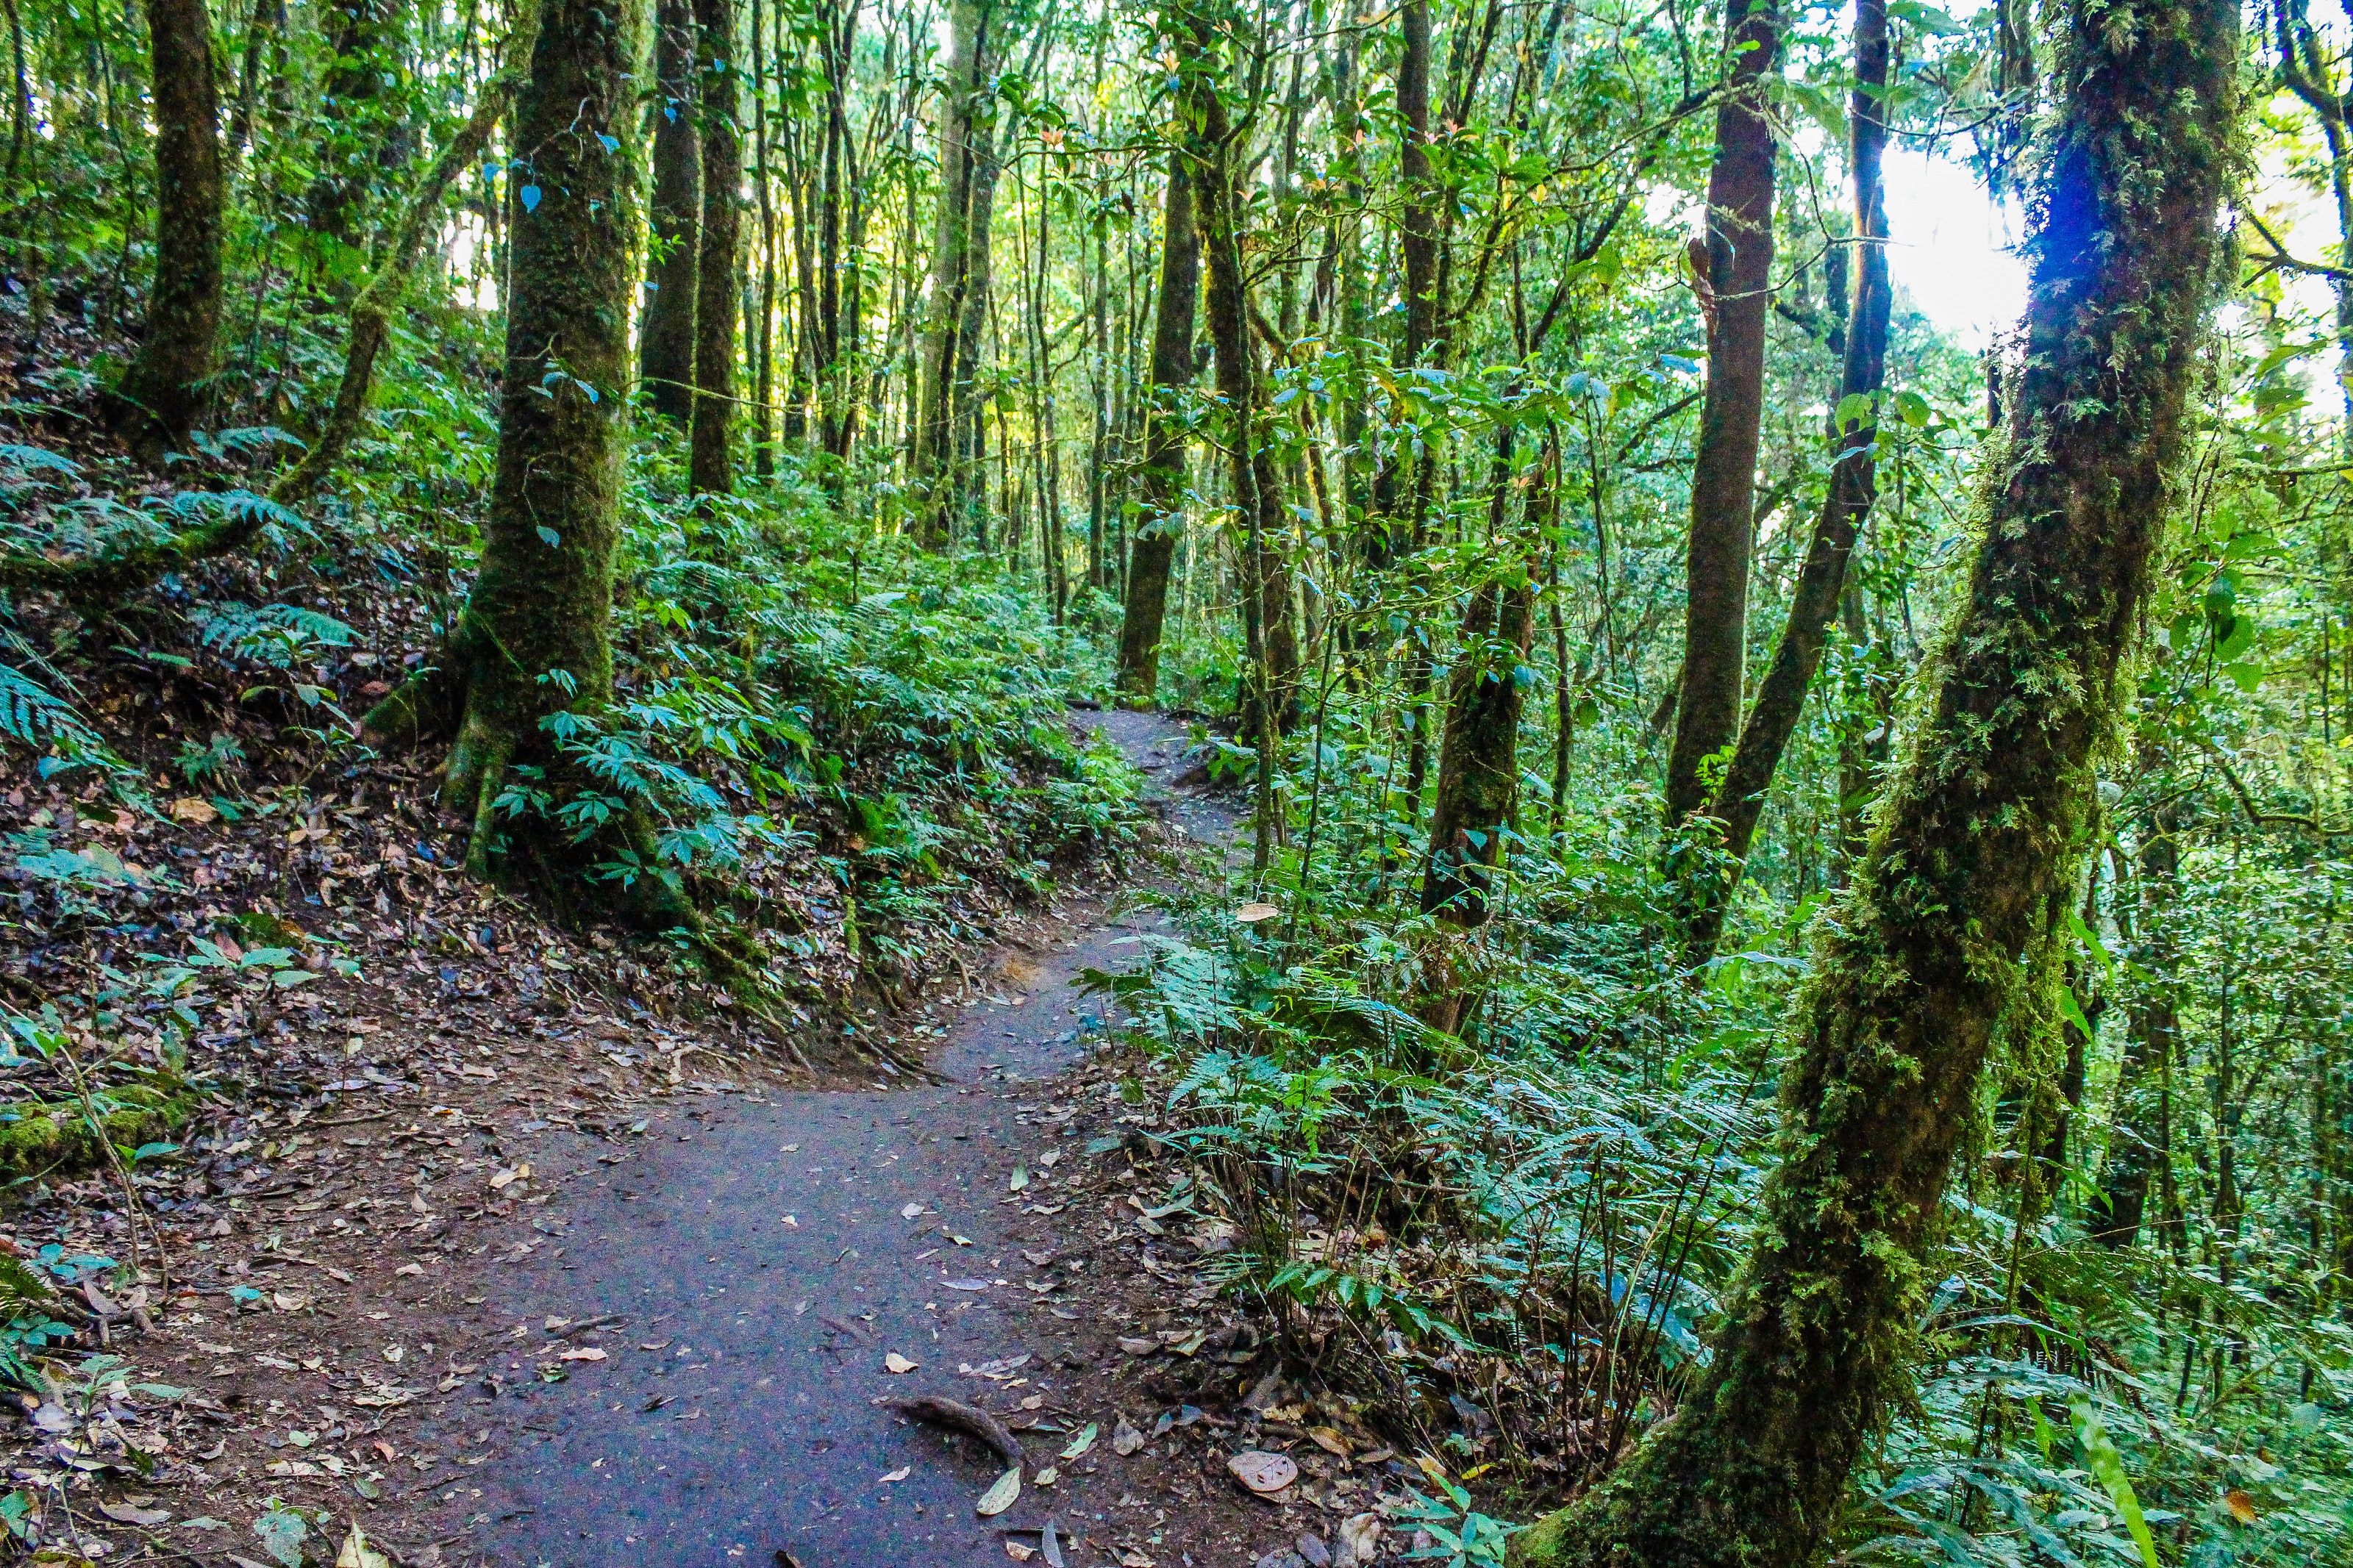
forest, tree, natural environment, nature reserve, vegetation, woodland, nature, tropical and subtropical coniferous forests, old growth forest, valdivian temperate rain forest, Northern hardwood forest, biome, temperate broadleaf and mixed forest, trail, jungle, spruce fir forest, rainforest, wilderness, natural landscape, plant, woody plant, riparian forest, temperate coniferous forest, ecoregion, terrestrial plant, leaf, state park, plant community, grove, path, national park, deciduous, trunk